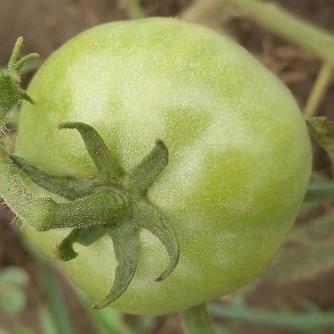
Crop: Tomato
Condition: healthy-fruit